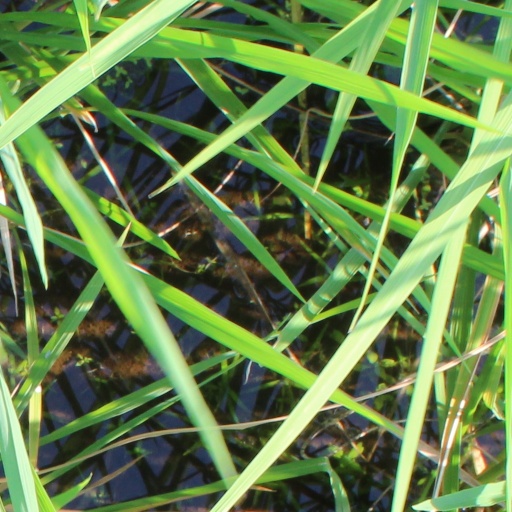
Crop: rice